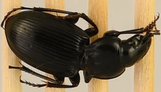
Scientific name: Cyclotrachelus torvus
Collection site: Northern Great Plains Research Laboratory NEON (NOGP), plot NOGP_012